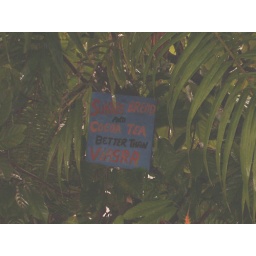
Dominica scuba diving in paradise.A sign with sound advice seen on the road from the sulfur springs.